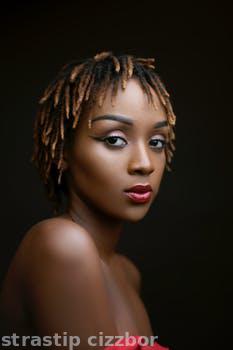
Label: Watermark